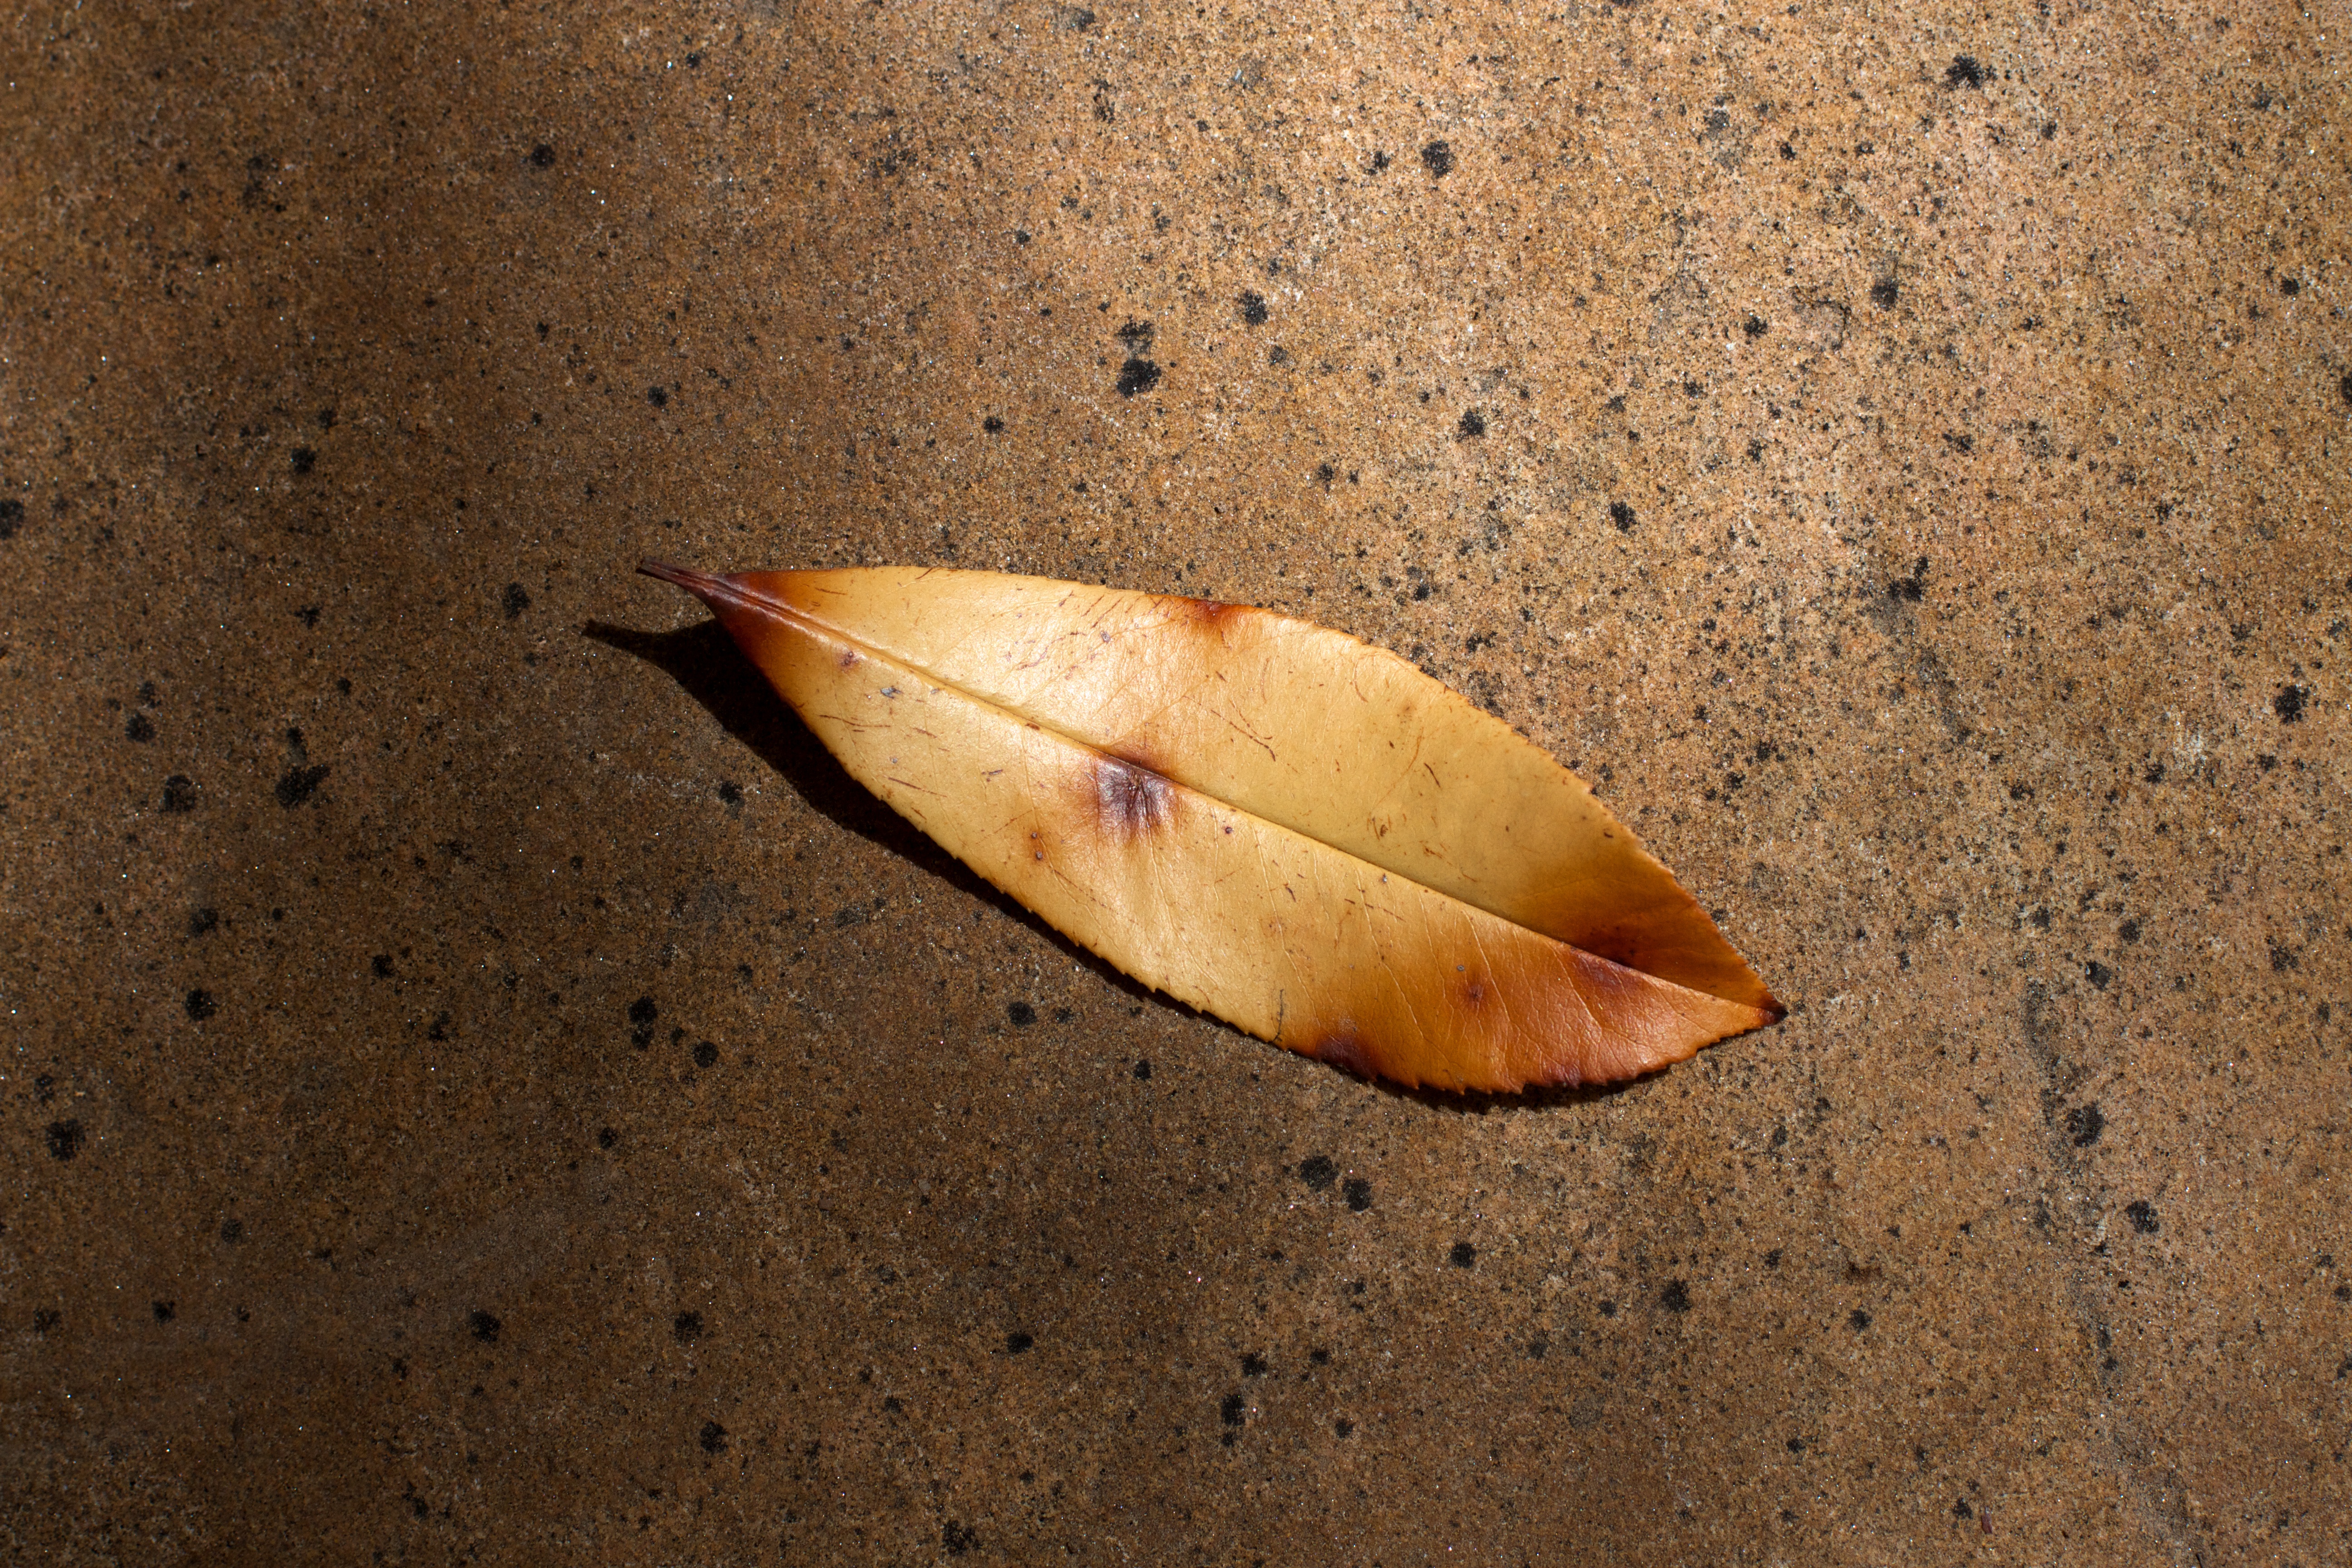
sand, wing, wood, leaf, color, insect, moth, yellow, close up, shape, macro photography